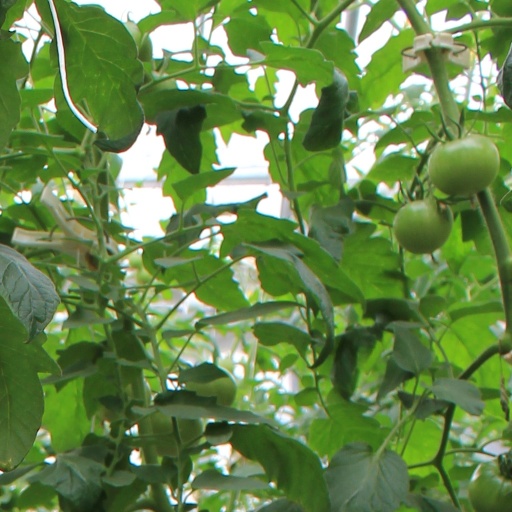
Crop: tomato